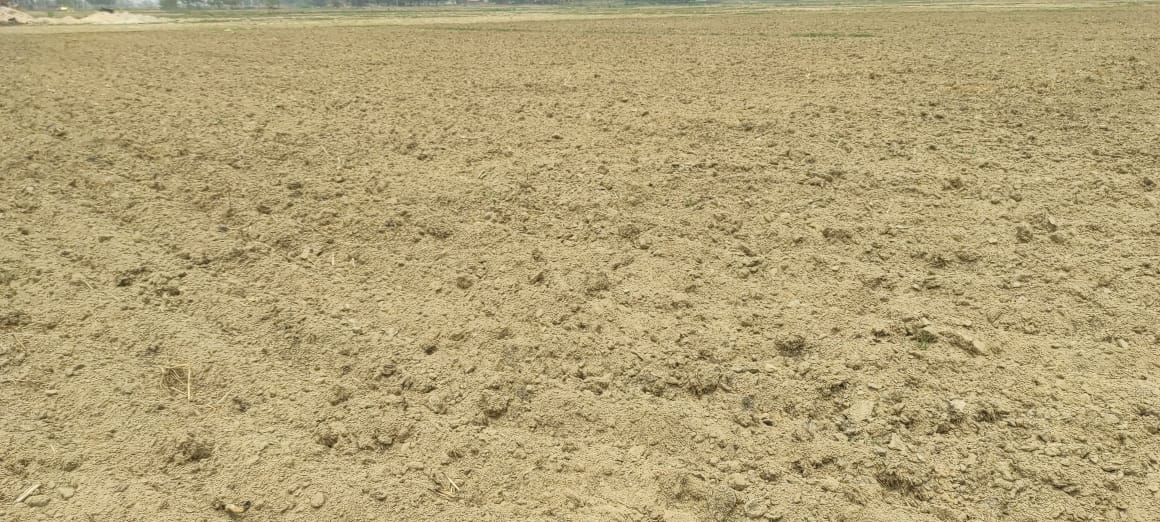
Soil type: Alluvial soil